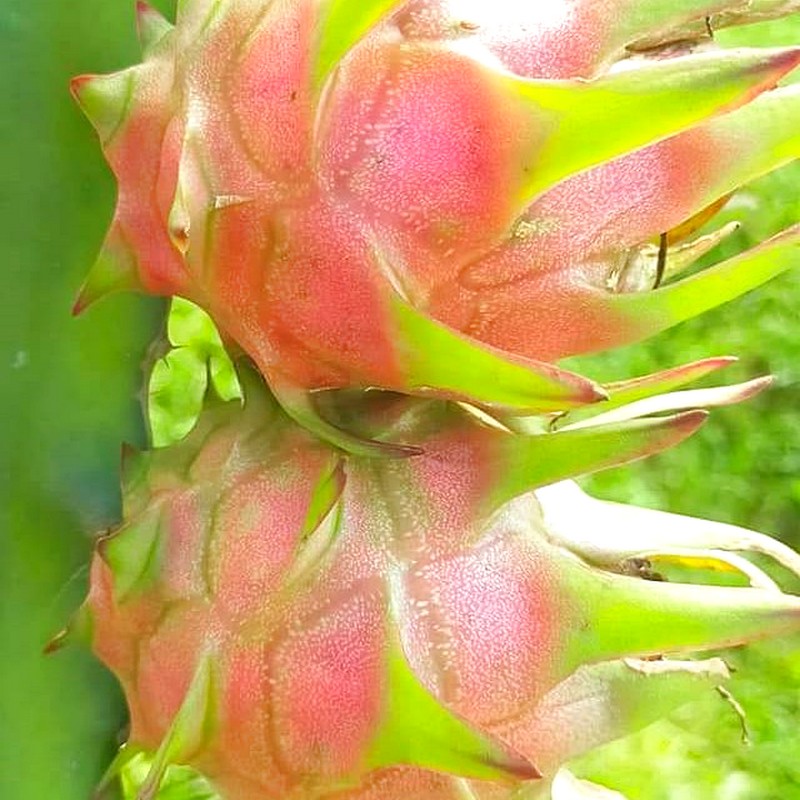
Label: Mature Dragon Fruit